Colombia

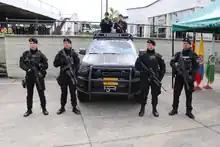
Colombian National Police Special Operations Command (COPES), displayed in Pereira. A subdivision of the National Police for the fight against organized crime and terrorist acts.

The electricity production in Colombia comes mainly from Renewable energy sources. 69.93% is obtained from the hydroelectric generation. Colombia's commitment to renewable energy was recognized in the 2014 "Global Green Economy Index (GGEI)", ranking among the top 10 nations in the world in terms of greening efficiency sectors.